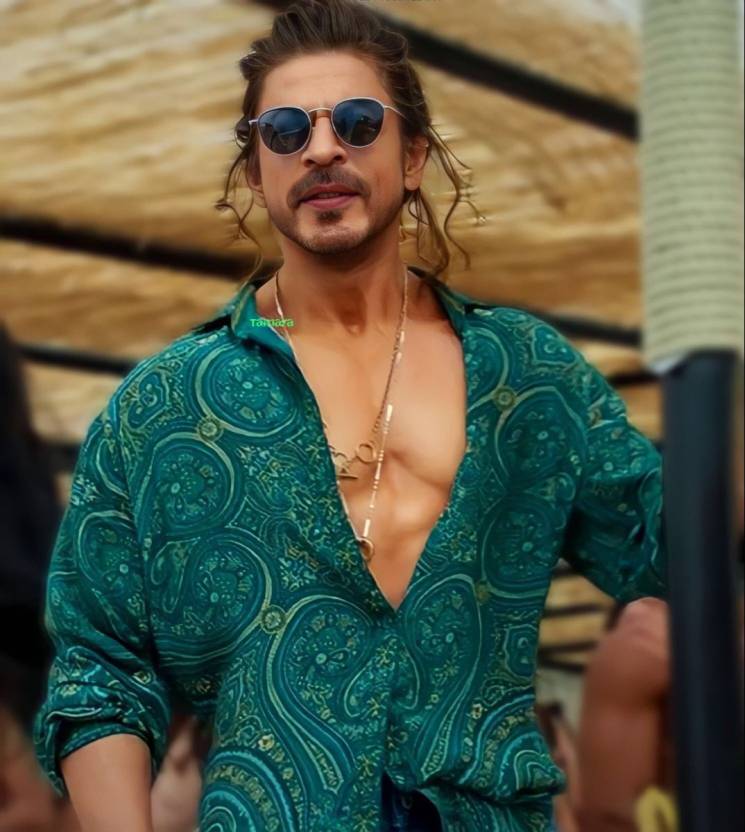
Product: Men Regular Fit Printed Spread Collar Casual Shirt
Price: ₹299
Colors: Green
Pattern: Printed
Description: Latest Shirt from CLUBLAVISH, This shirt offers a professional look for the true business man. It is the perfect day-to-night shirt. Wear it with some slacks to the office and throw on some jeans at night for drinks with the guys. Whatever the occassion this shirt will be your go-to. The style you want and the feel you need all rolled into this shirt.
Other details: PATHAN MOVIES LATEST Stylish Designer Wear Printed Pathan Shirt For Any Occasion. Combination Of Shirt Specially Designed For Multiple Occasions